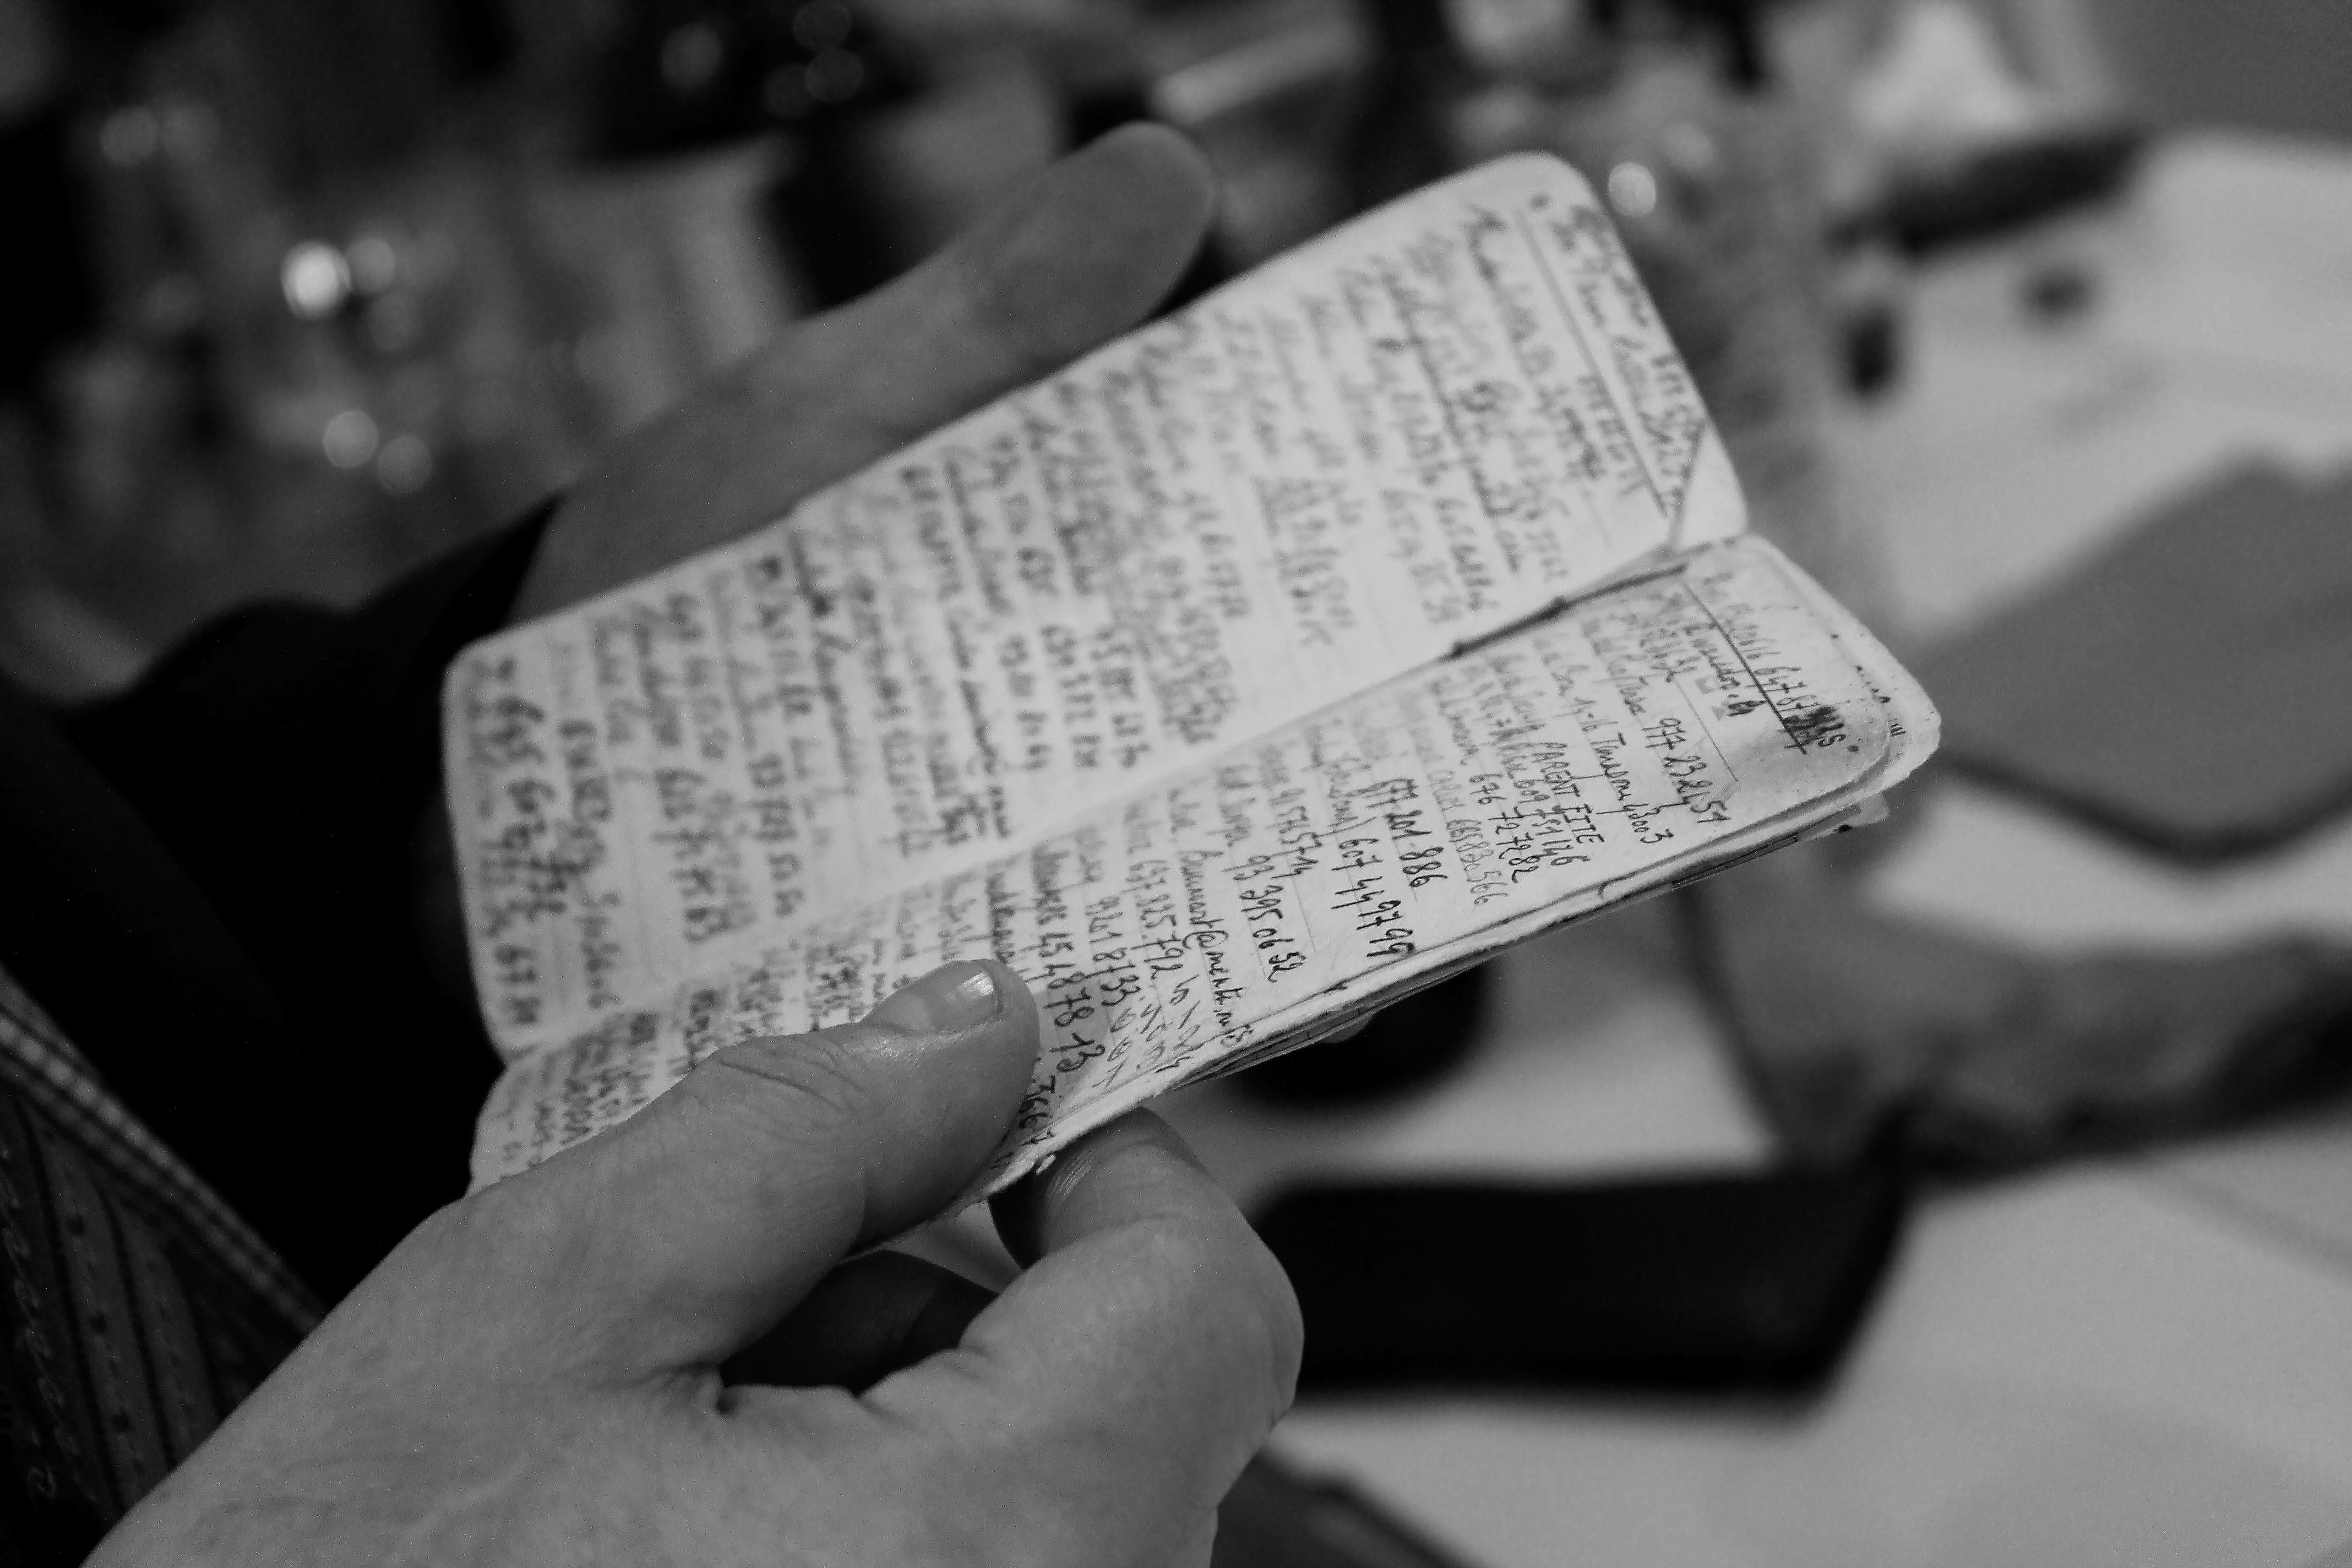
writing, hand, black and white, white, photography, europe, black, monochrome, barcelona, close up, mexico, photograph, day of the dead, monochrome photography